Christmas Tango

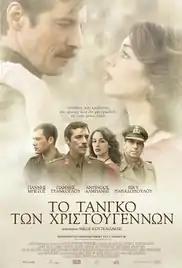
Film poster

Christmas Tango (translit. To tango ton Christougennon) is a 2011 Greek drama film directed by Nikos Koutelidakis.